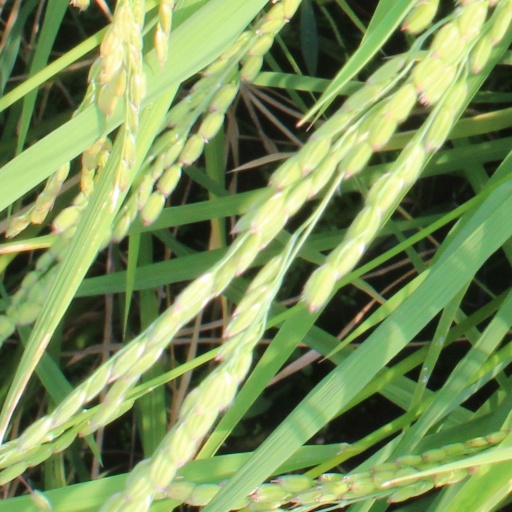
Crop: rice